Chilaquiles
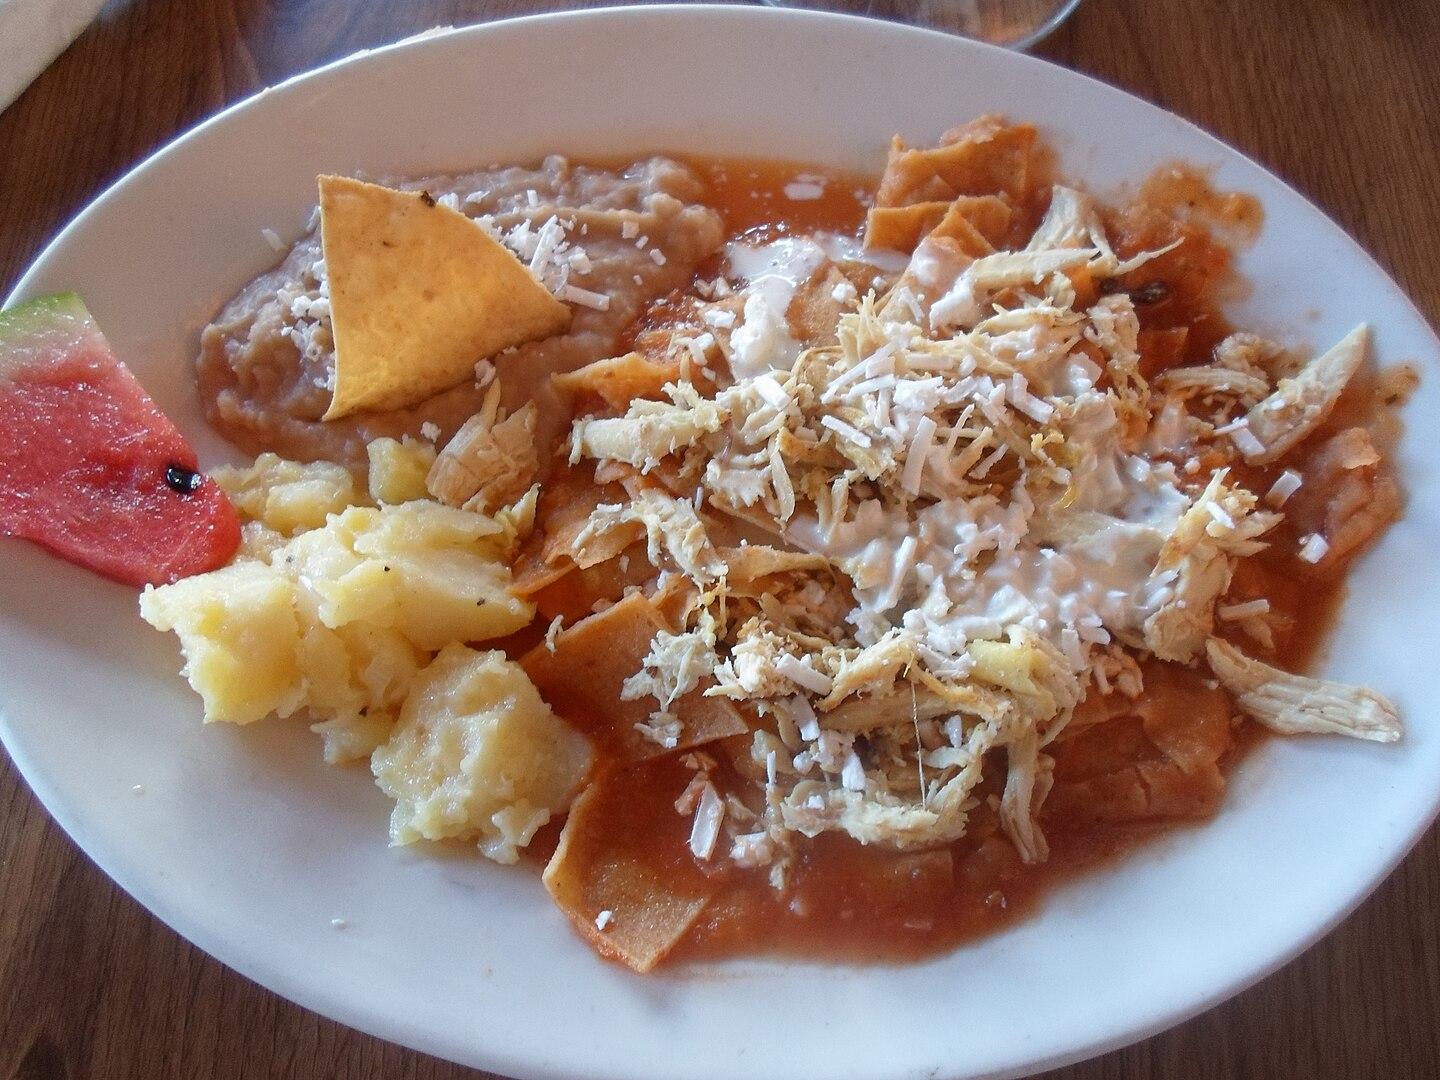
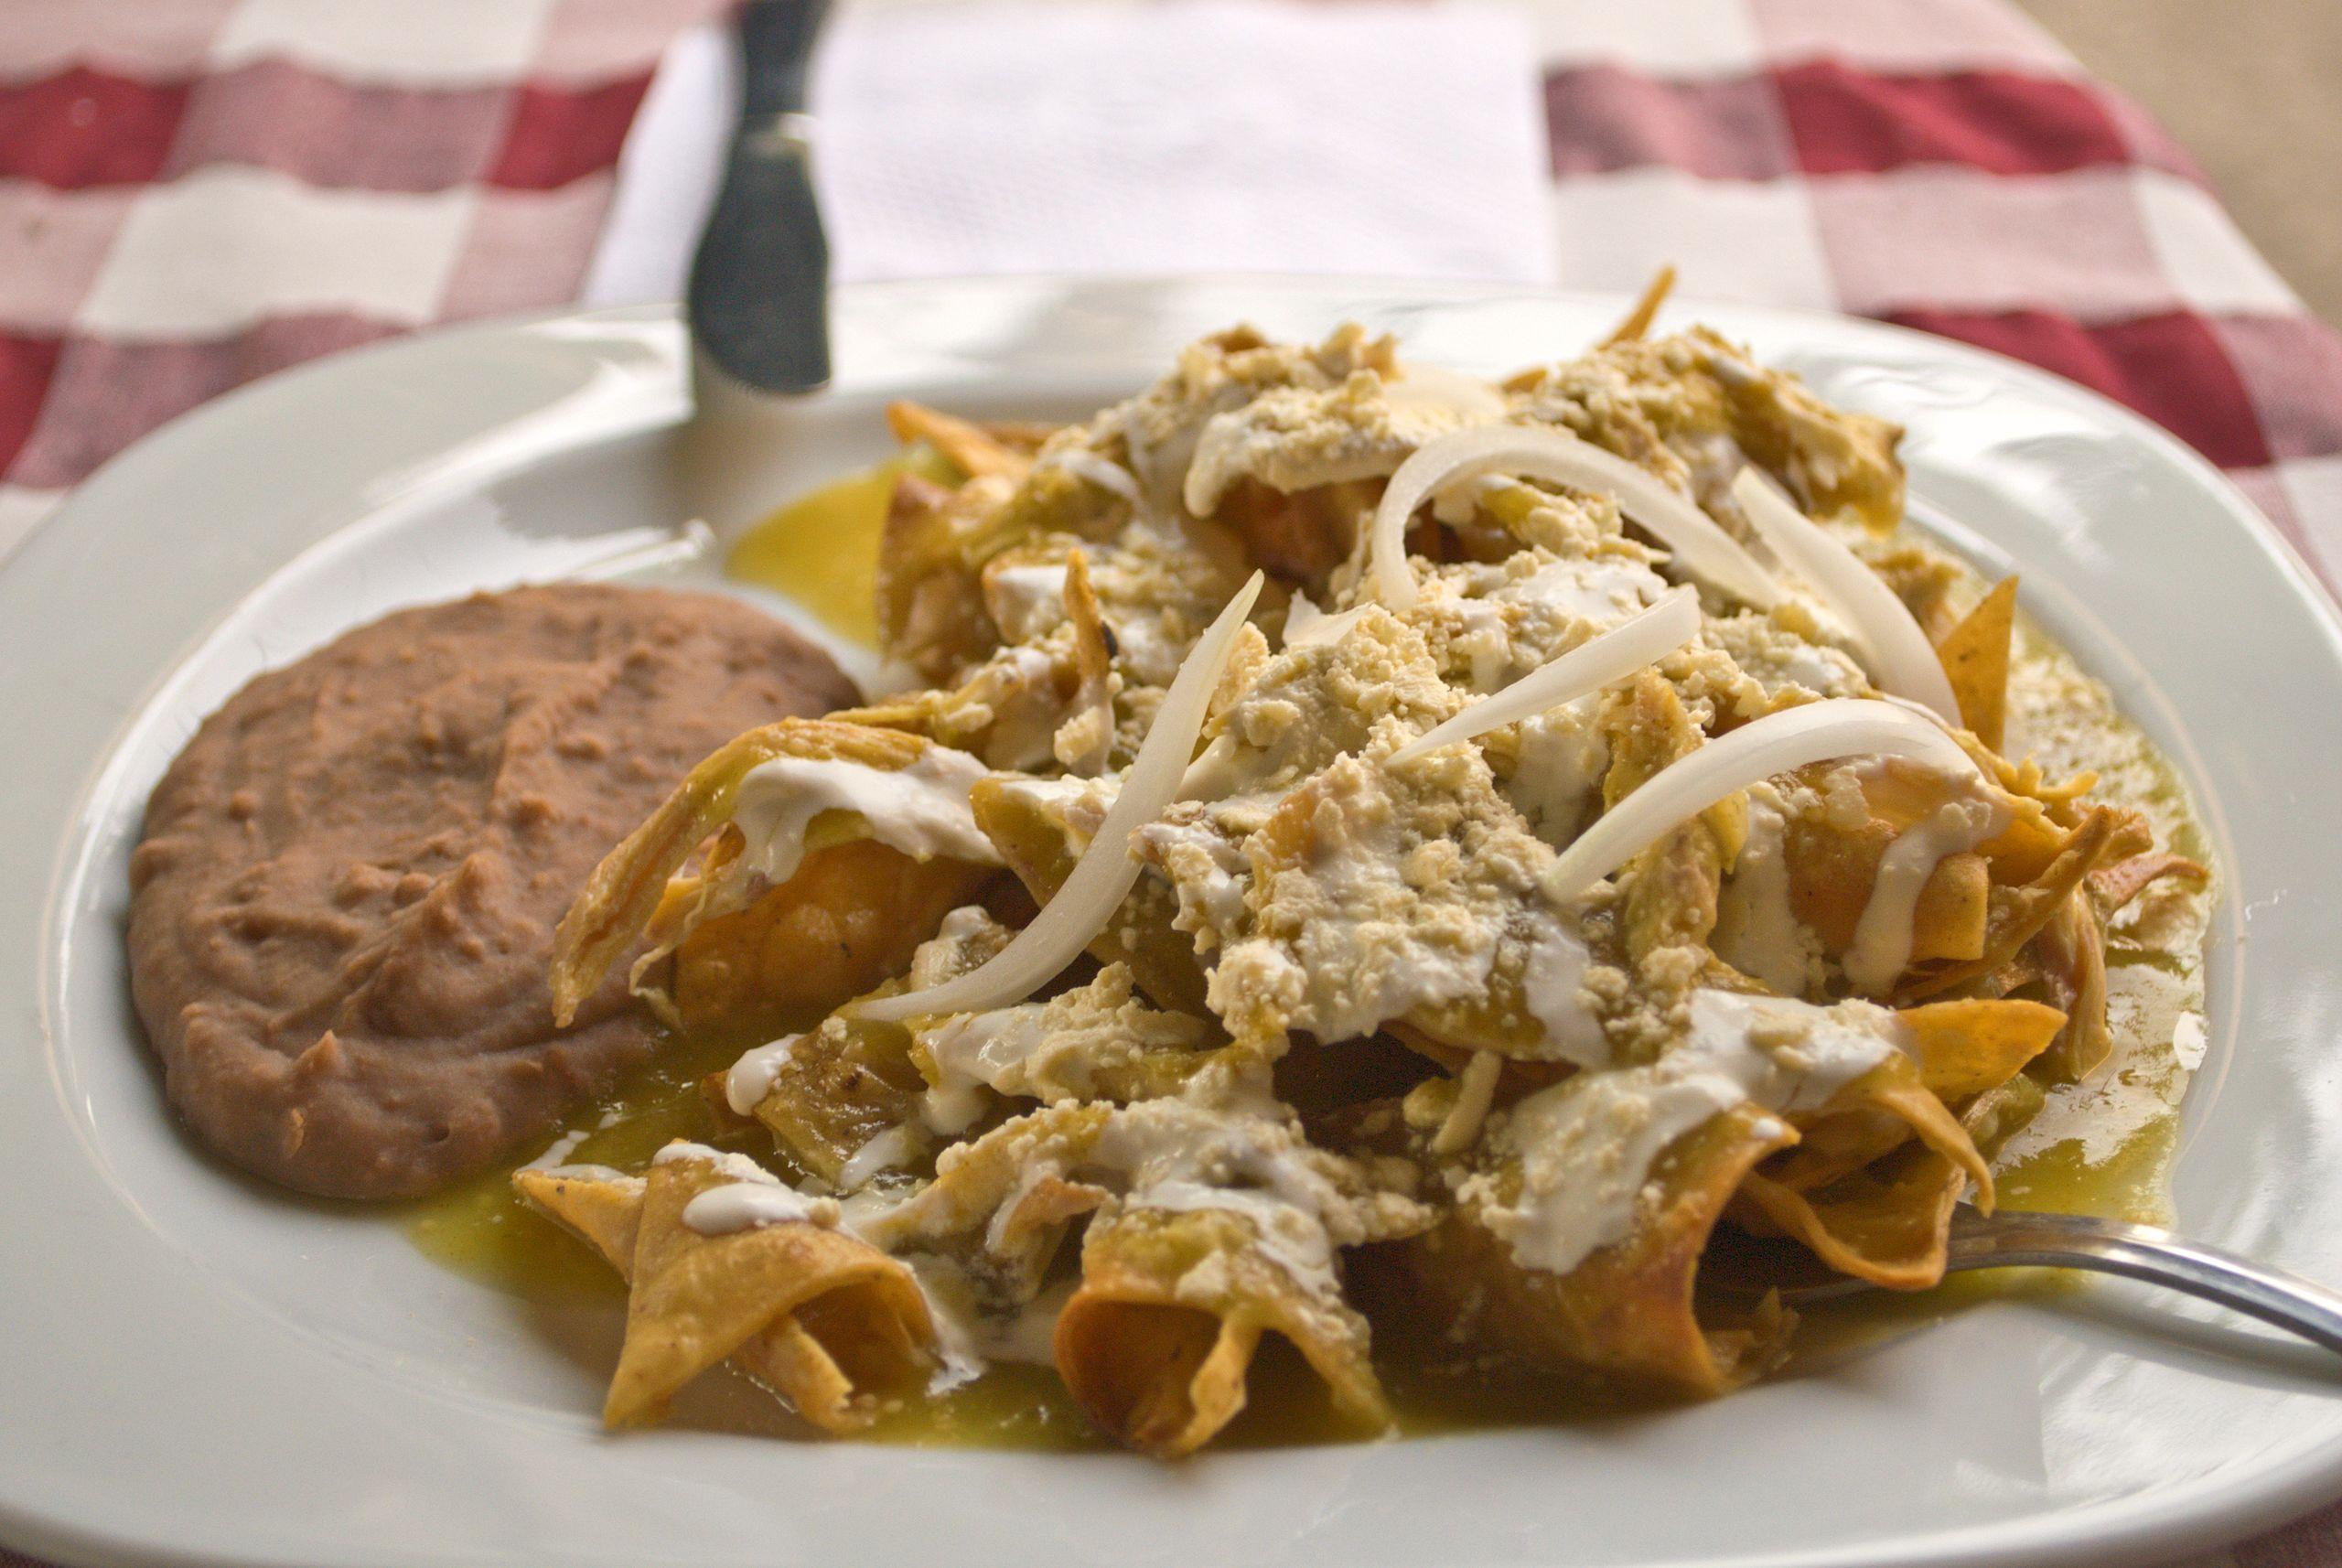
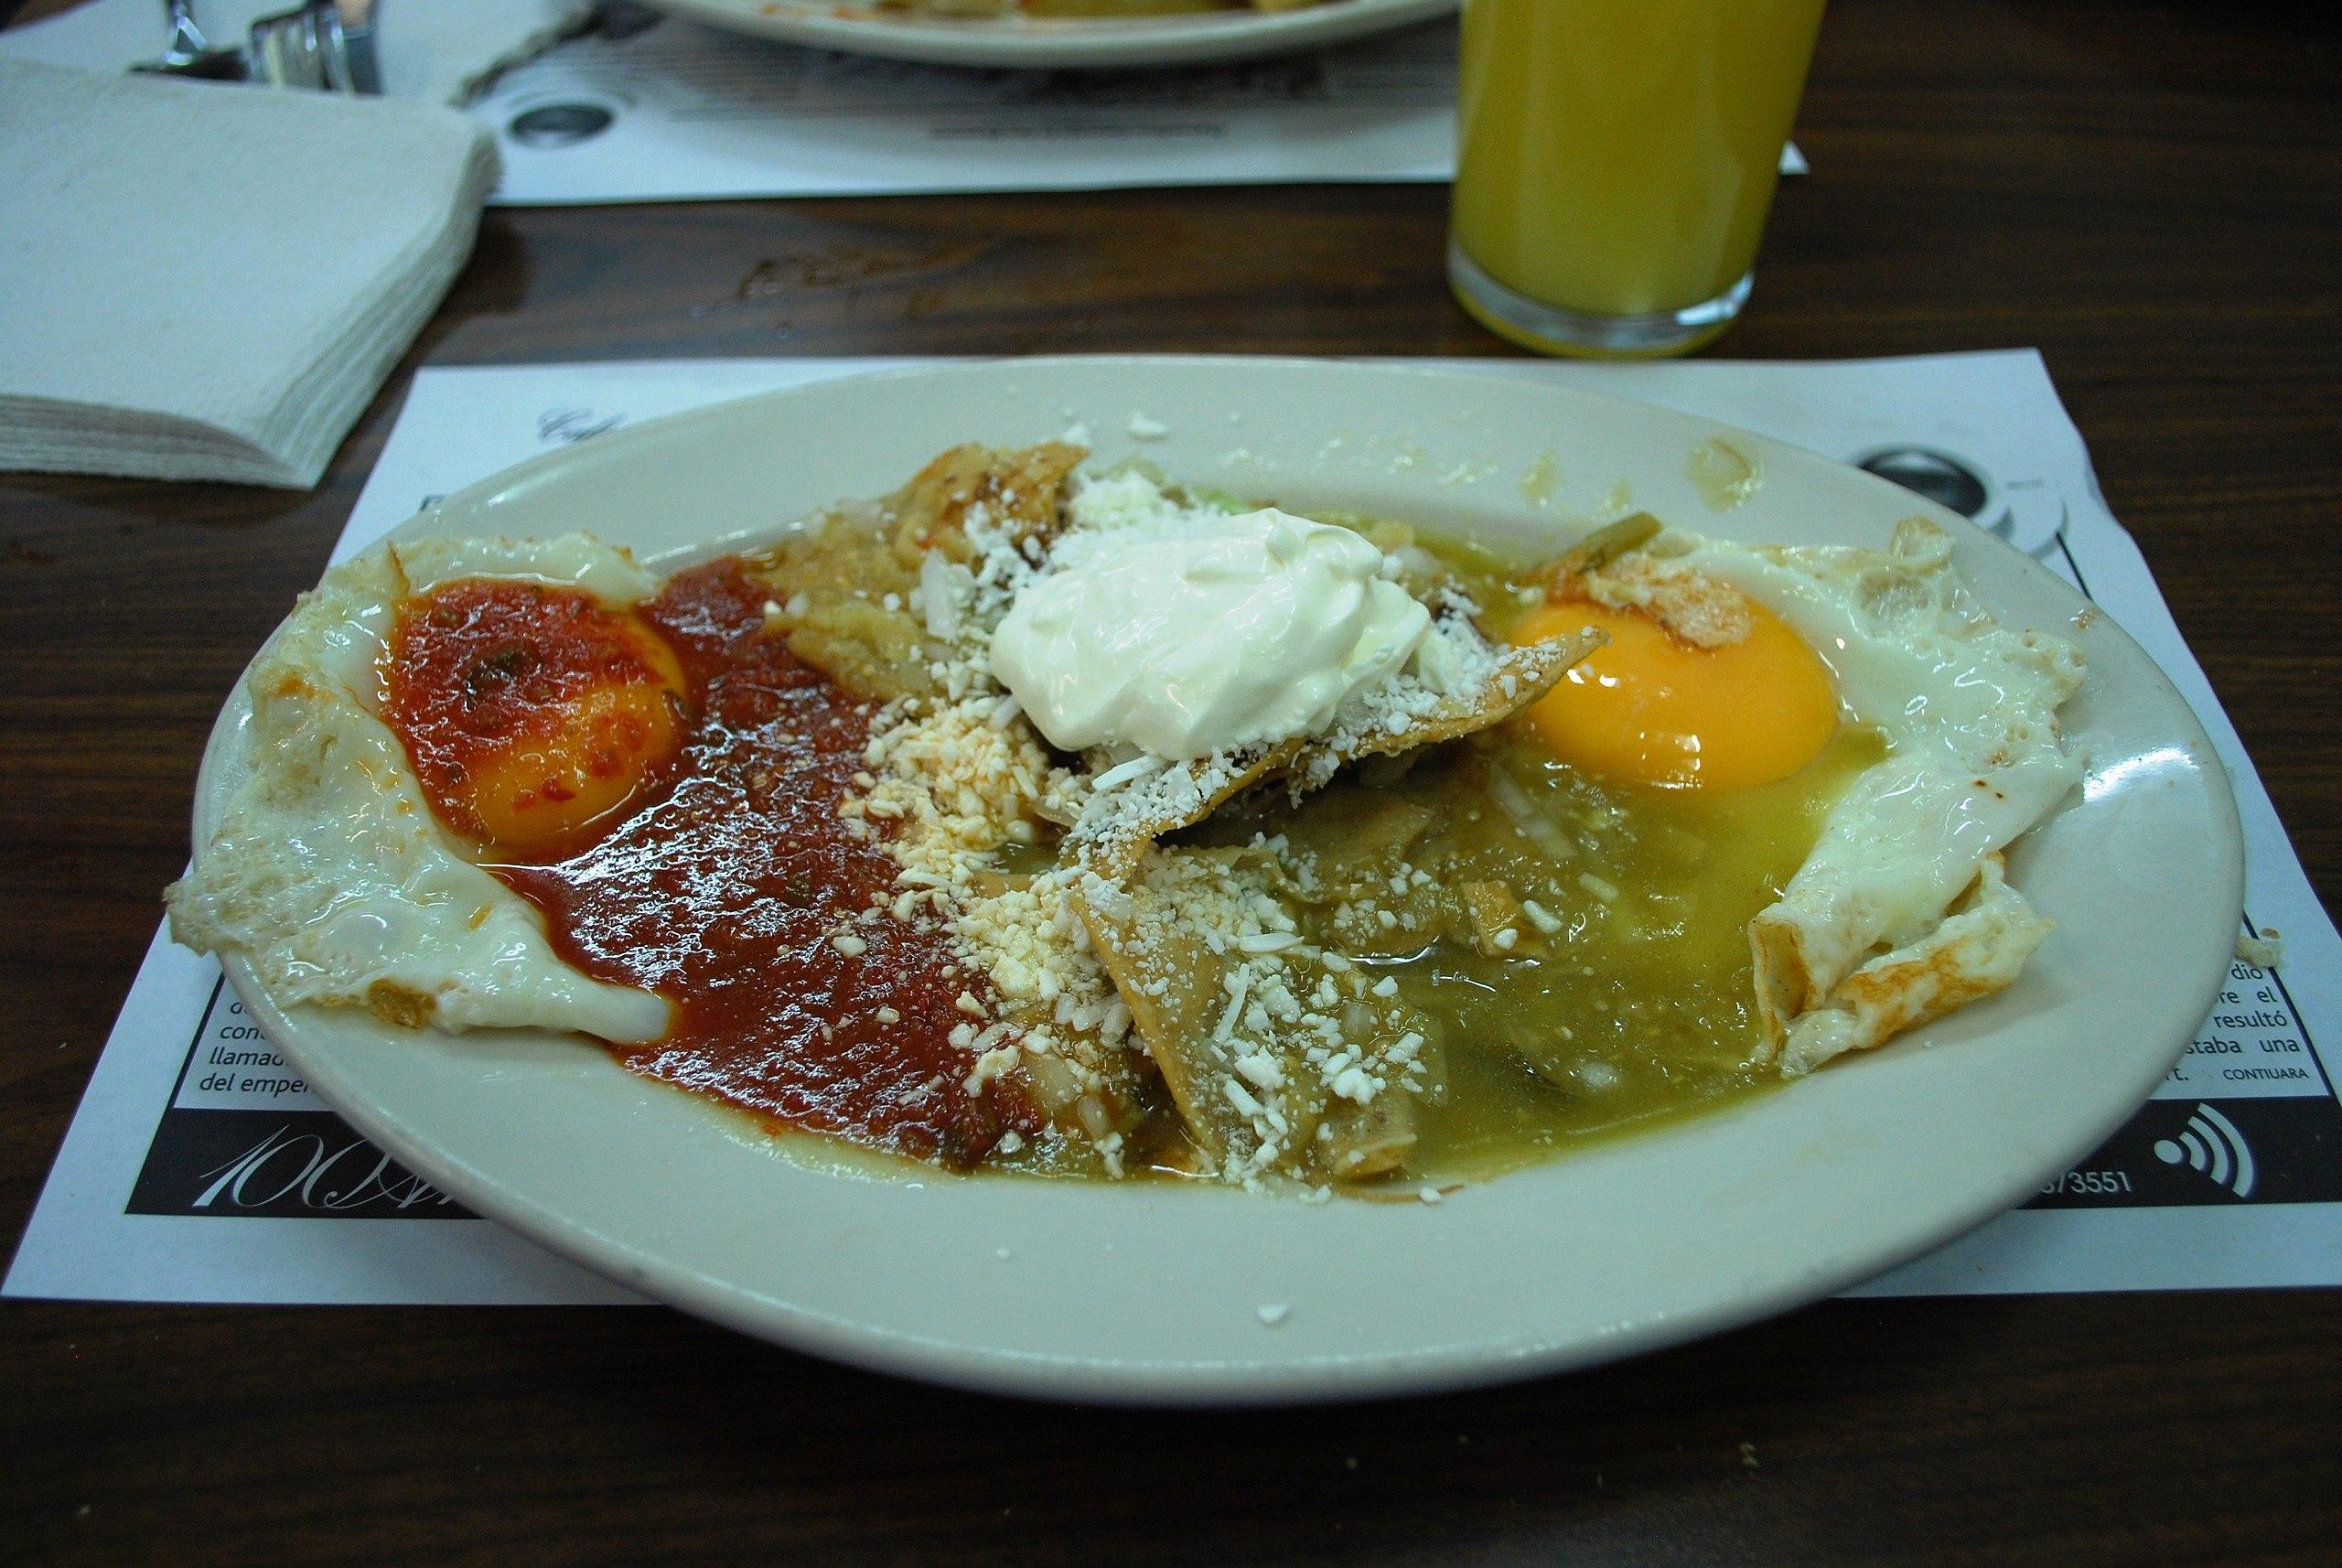
Also known as:
ar - Arabic: شيلاكويليس
de - German: Chilaquiles
eo - Esperanto: Ĉilakilo
es - Spanish: Chilaquiles
fa - Persian: چیلاکیولز
fr - French: Chilaquiles
it - Italian: Chilaquiles
ja - Japanese: チラキレス
jv - Javanese: Chilaquiles
ko - Korean: 칠라킬레스
nah - Nāhuatl: Chilaquilli
pl - Polish: Chilaquiles
pt - Portuguese: Chilaquiles
ru - Russian: Чилакилес
sv - Swedish: Chilaquiles
tr - Turkish: Chilaquiles
uk - Ukrainian: Чилакілес
uz - Uzbek: Chilaquiles
Category: bread (flatbread)
Cuisine: Mexican
Associated cuisines: Mexican
Area: Central Mexico, Nothern Mexico
Countries: Mexico
Region: Central America, , , ,
This is a dish made from leftover tortillas as the basis. Green or red salsa is poured over the crisp tortilla triangles. The mixture is simmered until the tortilla starts softening.